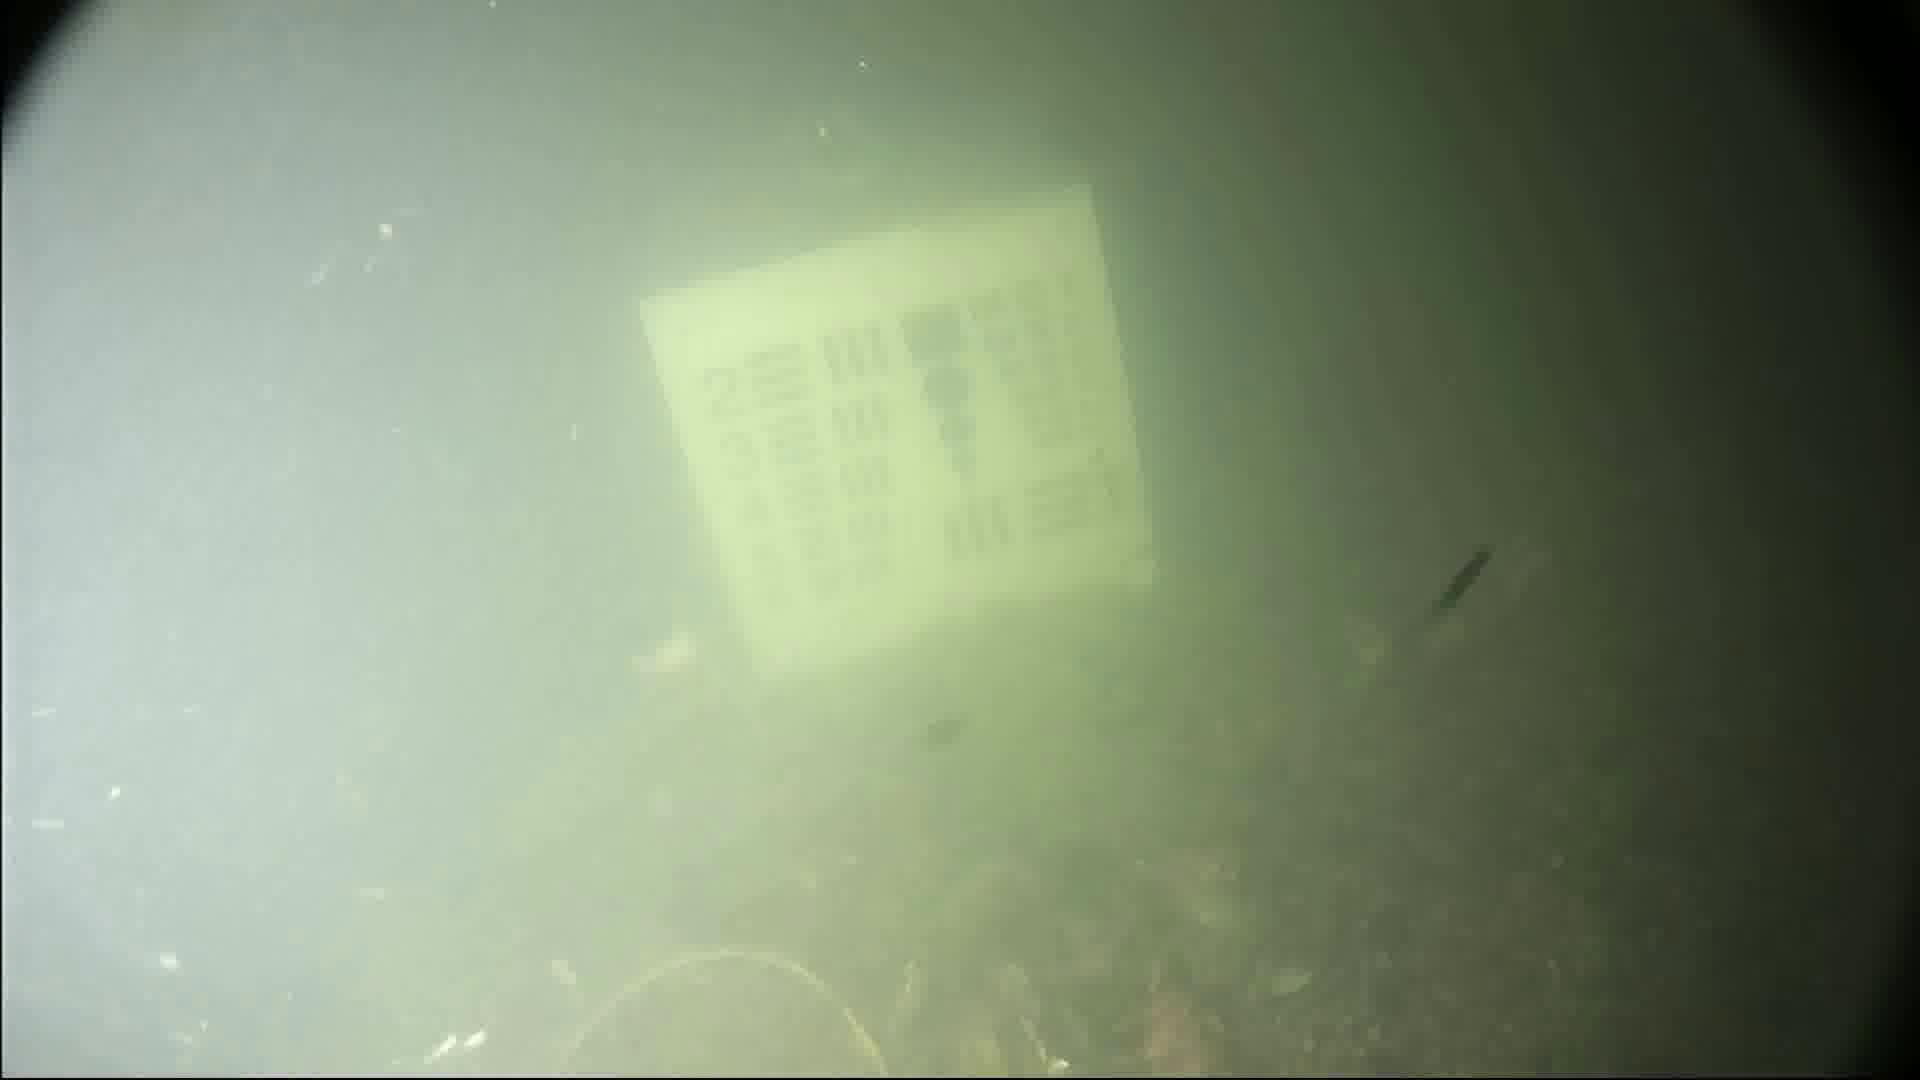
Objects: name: crab